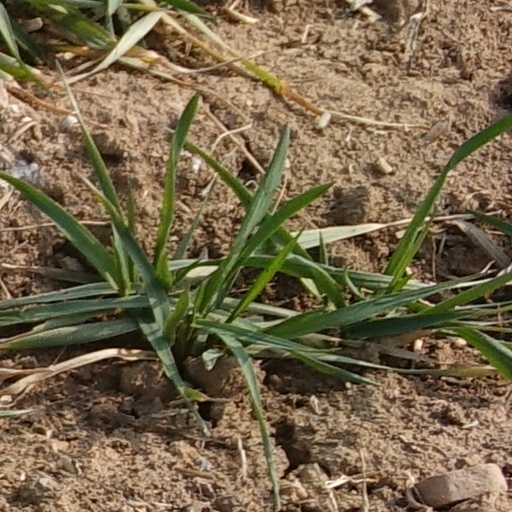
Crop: wheat